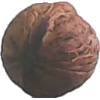
Label: Walnut 1